Time Regained (film)

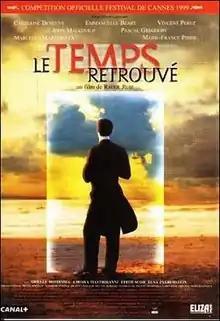
Original film poster

Time Regained is a 1999 French psychological drama film directed by the Chilean filmmaker Raúl Ruiz. It is an adaptation of the 1927 final volume of the seven-volume series "In Search of Lost Time" by Marcel Proust. The plot is about the anonymous narrator of "In Search of Lost Time" who reflects on his past experiences while lying on his deathbed.